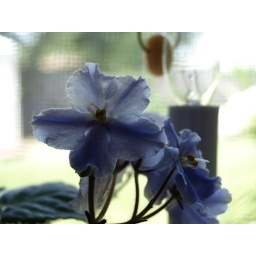
mom's african violets in the kitchen window